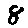
Label: 8